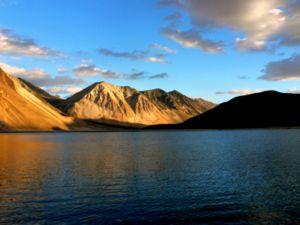
Pangong Tso est un lac situé dans l'Himalaya, à une altitude d'environ 4 250 m. Il est long de 134 km et s'étend entre l'Inde et le Tibet. Les deux tiers de la longueur du lac sont en territoire chinois. Il atteint 5 km en son point le plus large. En hiver, le lac gèle complètement bien que son eau soit salée.